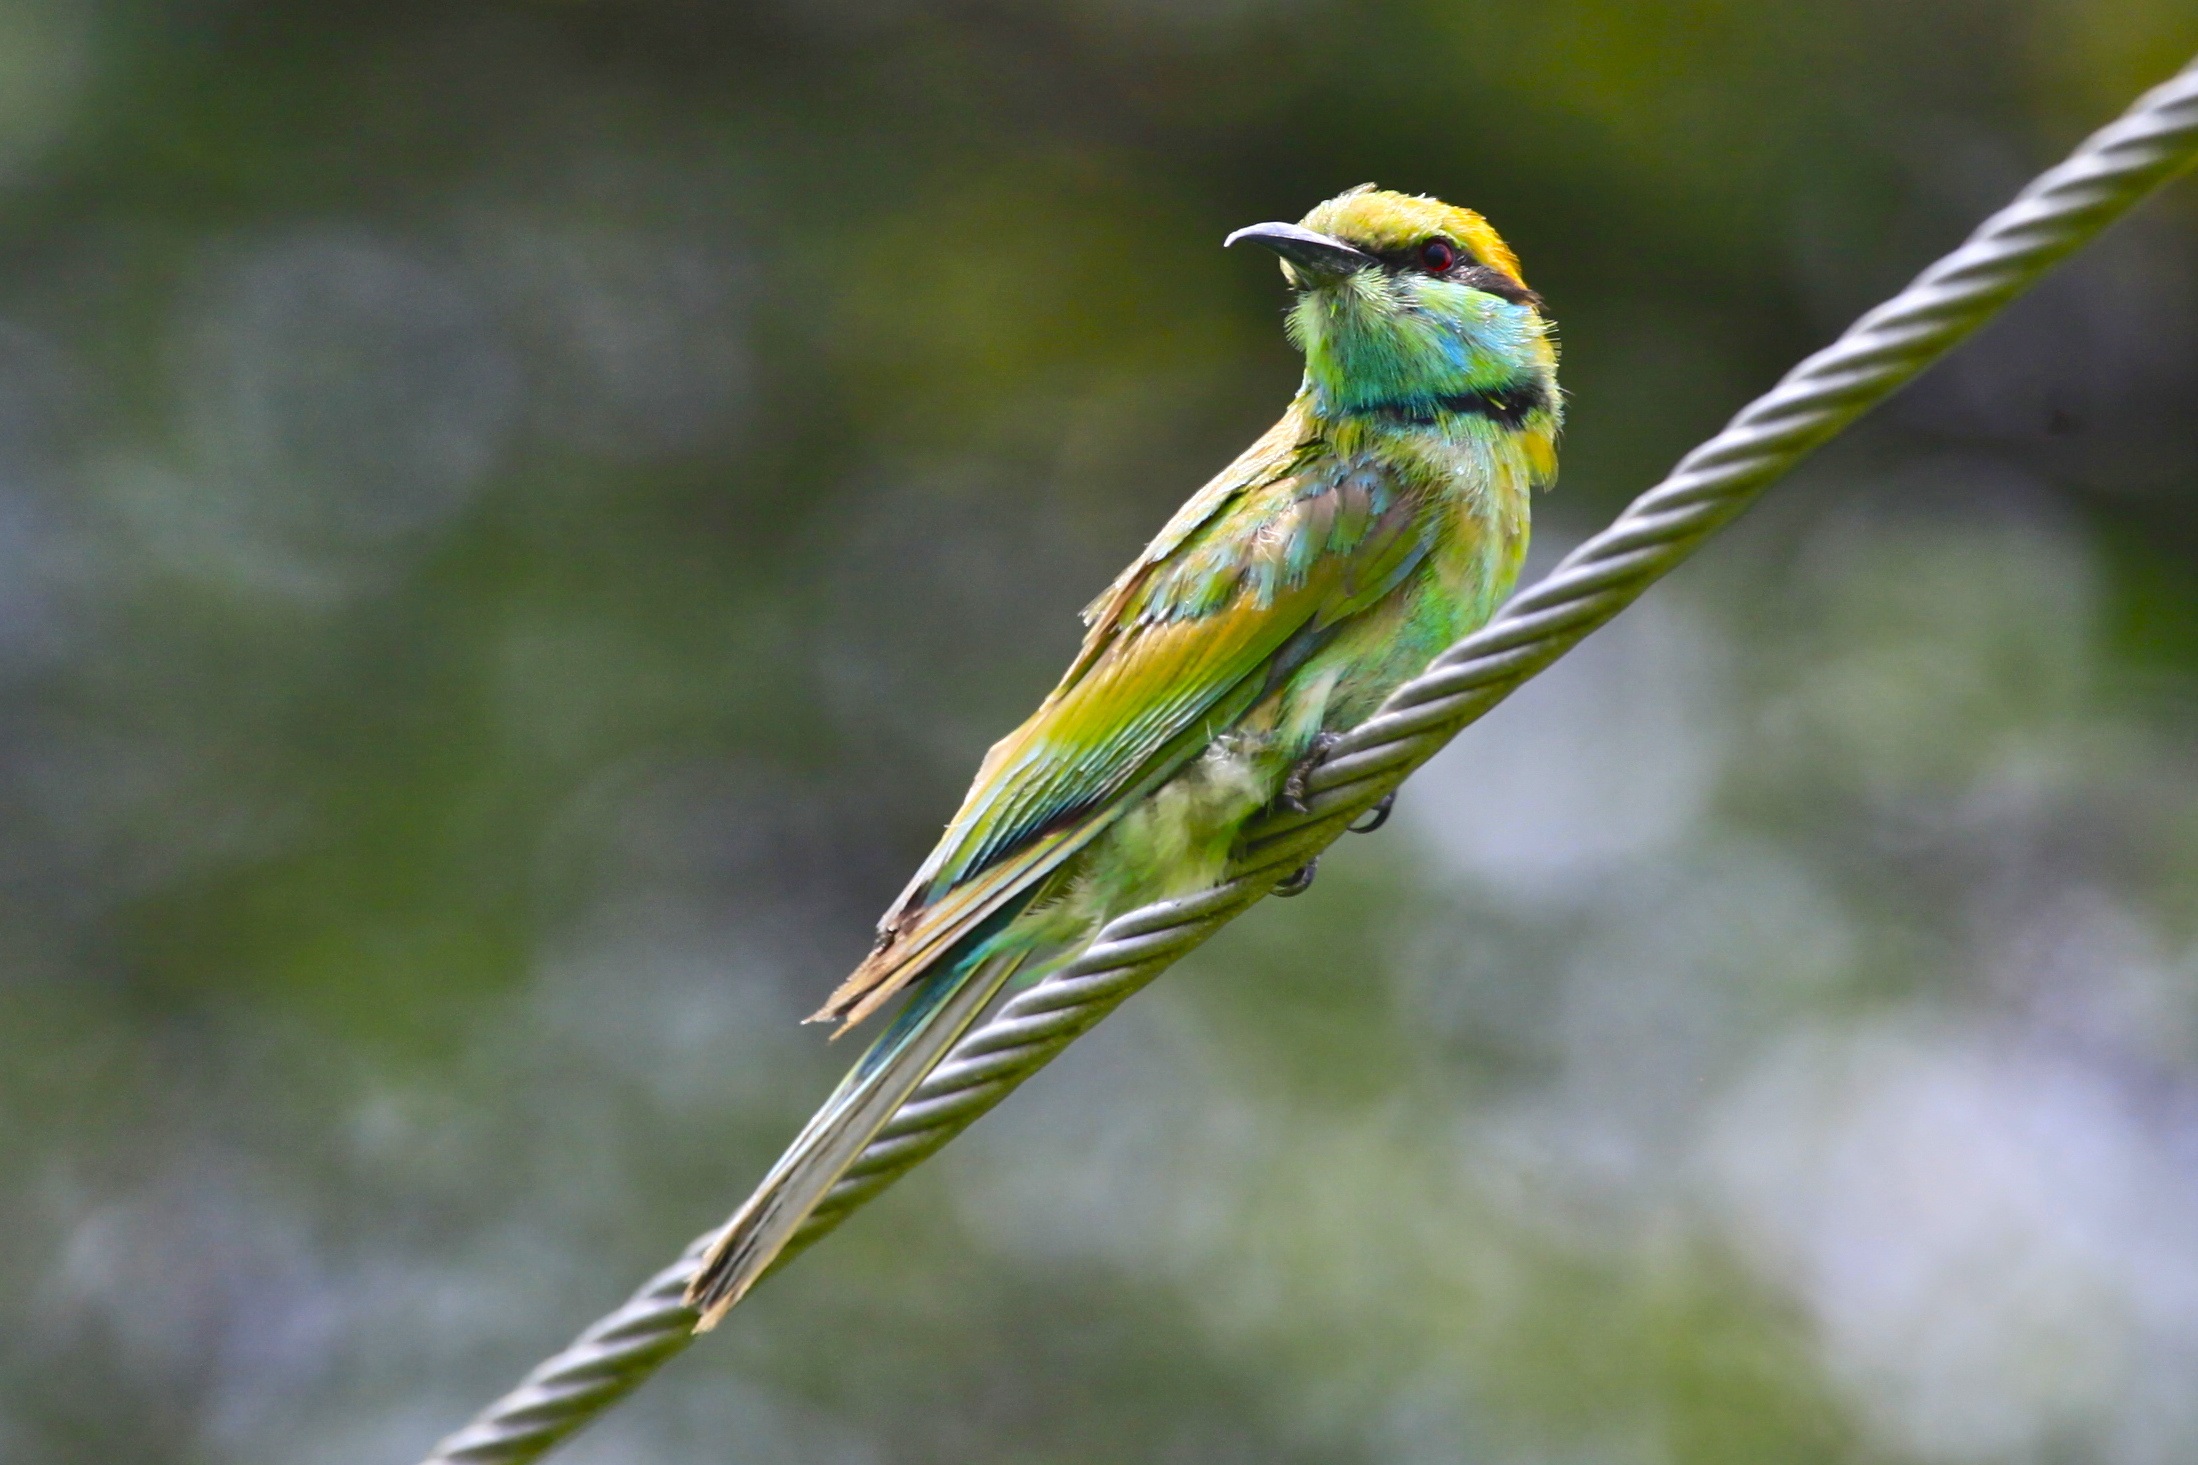
nature, branch, bird, wing, wildlife, green, beak, colourful, color, colorful, fauna, ornithology, birds, feathers, tail, animals, vertebrate, exotic, finch, parakeet, green bee eater, bee eater, perching bird, common pet parakeet, merops